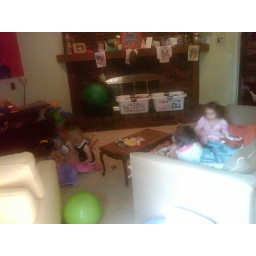
Our big girl turned 5 with a party at our house in Naperville 07/19/2009